Mites of domestic animals

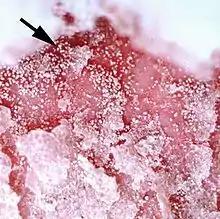
"Psoroptes ovis" mites (white dots) infesting sheep skin

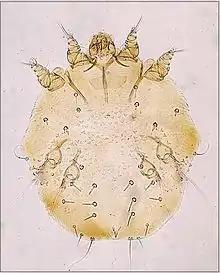
"Sarcoptes scabiei" adult burrowing mite

One genus of mites, "Demodex", has adapted to infesting the hair follicles of its hosts. Most species of mammal, including humans, are readily infested with these minute mites, but typically the infestation level is very low. The individual mites remain external to the epidermis within the follicle, but appear to be within the skin because they are below the general outer surface of the host. The mite "Demodex canis" is a common cause of demodicosis in dogs. Demodex mites are microscopic, cigar-shaped and have very short legs. These mites seem to feed on epidermal cells. They can crawl out on the surface of the skin, aided by secretions from the skin's sebaceous glands. Puppies become infected by close contact with the bitch during suckling. Puppies are more susceptible to infestation at this age because their immune systems are immature. All dogs will become infested in this way but usually only low levels of infestation persist, without pruritus or other signs of clinical disease. Some dogs become heavily infested, likely because of an immune dysfunction. This results in severe inflammation of the epidermis with acanthosis. The skin may become so thickened that folds form, and bacterial infection of excessive sebaceous secretions (seborrhea) may occur, producing an offensive smell. Demodicosis in cattle can occur as dense localized infestations. These create pustular folliculitis and indurated plaques within the dermis. This diminishes the commercial value of the animal's hide.